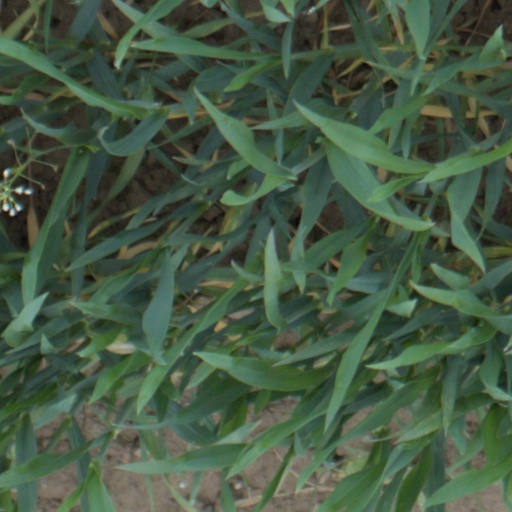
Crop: wheat